MV Agusta F4 series

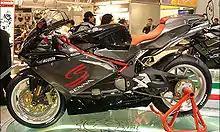
2006 MV Agusta F4 1000 Senna

The F4 CC, named after Claudio Castiglioni, the managing director of MV Agusta, was first shown at the Milan EICMA in 2006.